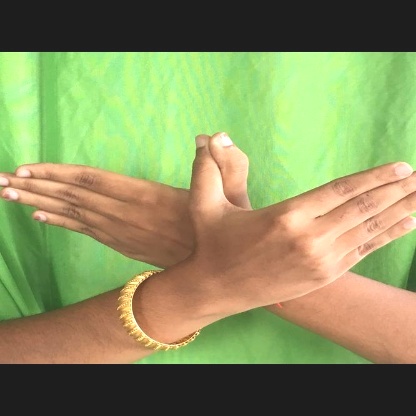
Mudra: Garuda